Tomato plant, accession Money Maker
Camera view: tilt-top (135 deg); turntable rotation: 60 degrees
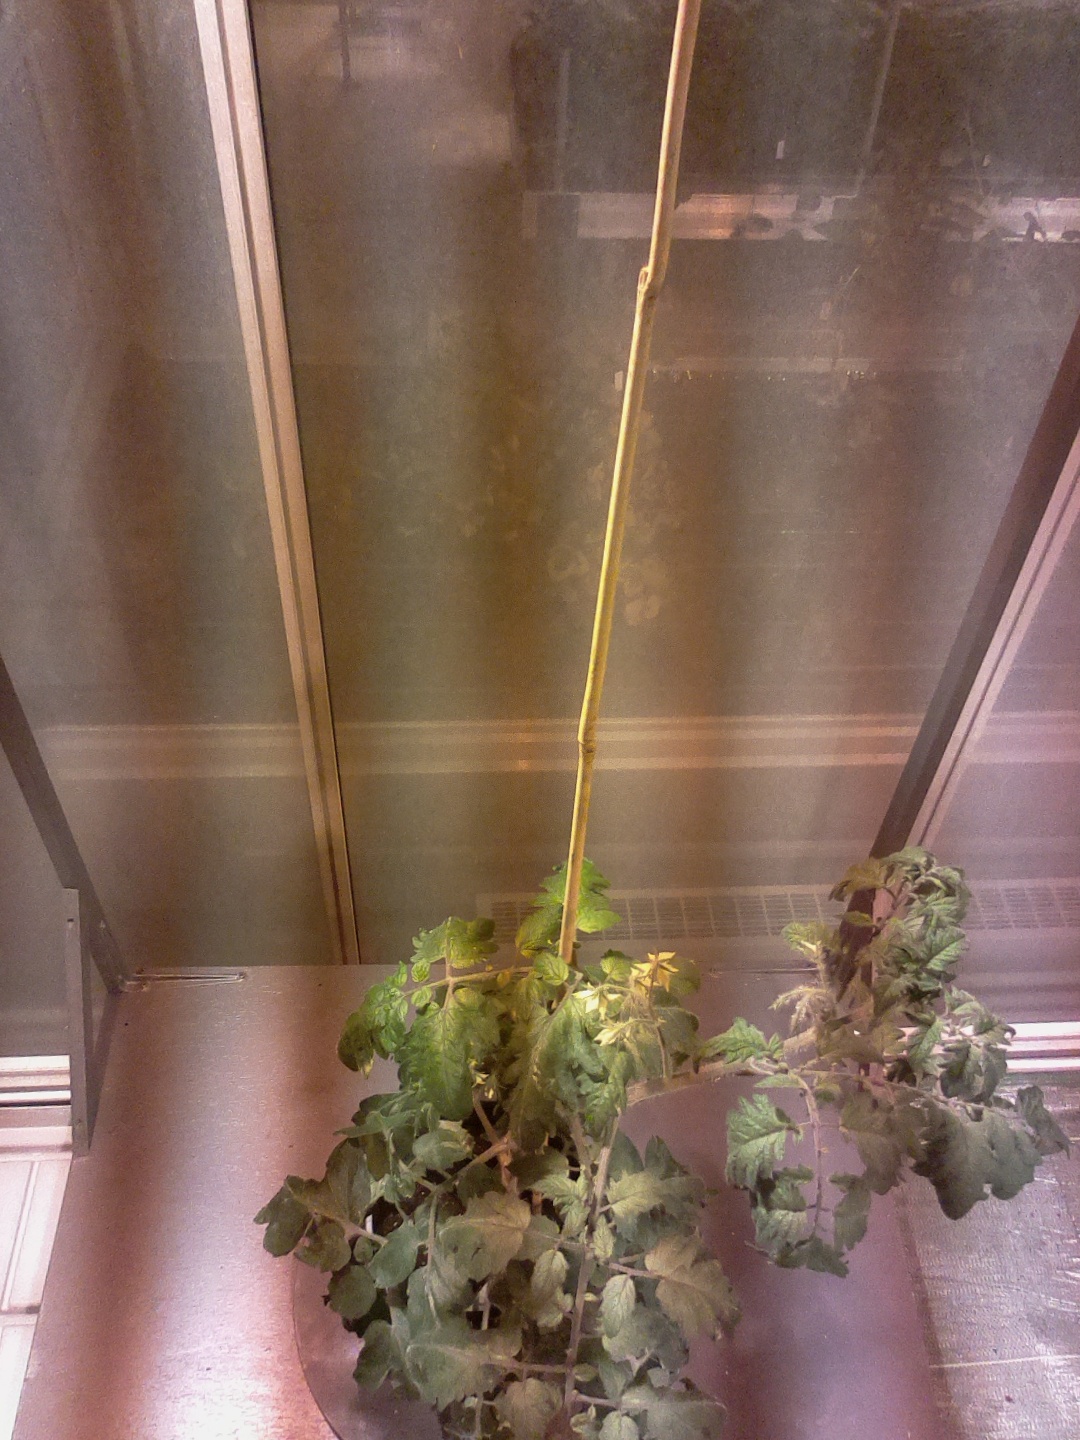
BBCH growth stage 68: Full flowering, 80%-90% of flowers open, more petals falling